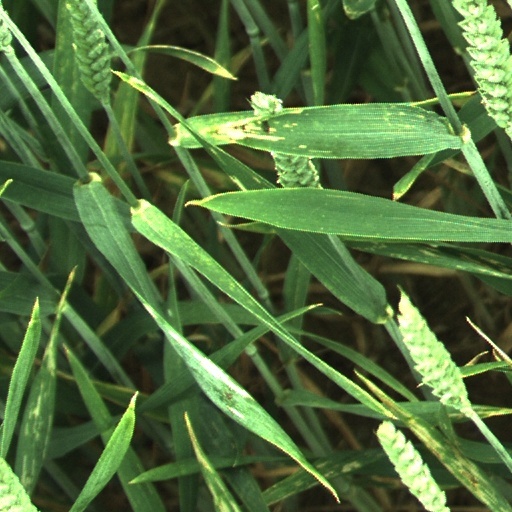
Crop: wheat